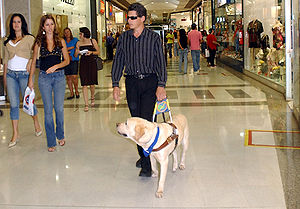
Førerhund
En førerhund er en hund, der har til opgave at føre blinde og synshæmmede uden om hindringer, således at de kan færdes så frit og uhindret som muligt. En førerhund er både en servicehund, en tjenestehund og en familiehund for brugerne.